American mutilation of Japanese war dead

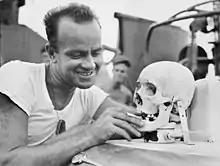
PT-341, Alexishafen, New Guinea, April 30, 1944

In 1944, the American poet Winfield Townley Scott was working as a reporter in Rhode Island when a sailor displayed his skull trophy in the newspaper office. This led to the poem "The U.S. sailor with the Japanese skull", which described one method for preparation of skulls for trophy-taking, in which the head is skinned, towed in a net behind a ship to clean and polish it, and in the end scrubbed with caustic soda.